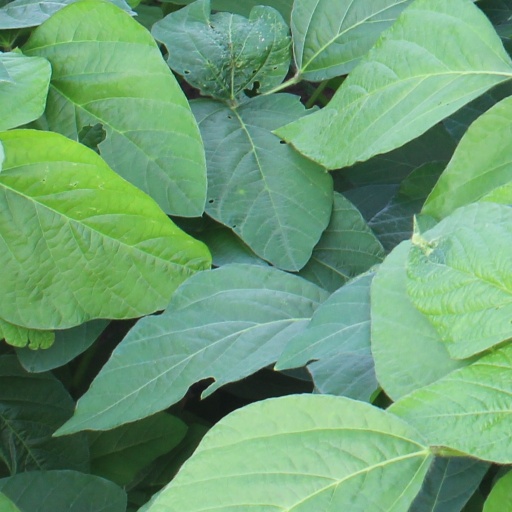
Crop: soybean